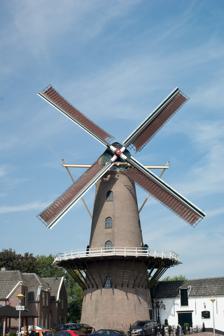
Building: De Hoop, Culemborg
Country: Netherlands
Year built: 1854
Dutch windmill De Hoop, Culemborg The mill in August 2012 Origin Mill name De Hoop 't Jach Mill location 't Jach 3, 4101 ER, Culemborg Coordinates 51°57′20″N 5°13′27″E / 51.95556°N 5.22417°E / 51.95556; 5.22417 Operator(s) Municipality of Culemborg Year built 1854 Information Purpose Corn mill Type Tower mill Storeys Five storeys No. of sails Four sails Type of sails Common sails Windshaft Cast iron Winding Tailpole and winch No. of pairs of millstones Two pairs Size of millstones 1.40 metres (4 ft 7 in) diameter De Hoop (English: The Hope ) or ' t Jach is a tower mill in Culemborg , Gelderland , Netherlands which was built in 1845 and has been restored to working order. The mill is listed as a Rijksmonument . History There was a mill on the site in the 16th century, and possibly earlier. It was a post mill . It and the mill outside the Lekpoort were mills where the inhabitants were compelled to have their grain ground. Both mills belonged to the Count of Culemborg. In 1689, the mill was rebuilt for ƒ750 . The mill was shown on a 1749 map of the City and County off Culemborg. A horse powered oil mill had been built on the site in 1757. It was demolished c. 1833; a potato factory was built on the site in that year. There was a failure of the potato harvest in 1845 and the factory is not mentioned after 1848. In 1853, permission was granted for the erection of a windmill on the site. De Hoop was built in 1854. The cap and sails were removed c. 1910 and thereafter it was worked by steam engine . The mill tower was later stripped of its machinery. In the 1960s, the mill was the clubhouse of the Culemborg Harley-Davidson Club. Circa 1980, the empty mill tower was purchased by the Gemeente Culemborg. Restoration was carried out in stages, culminating in the mill returning to working order in 1993. Machinery from De Oranjemolen , Lewedorp , Zeeland was incorporated, and a new windshaft was cast. That mill had been demolished c. 1990, with parts also going to assist the restoration of Leonardus , Maastricht , Limburg . De Hoop is listed as a Rijksmonument , № 451862. Description For an explanation of the various items of machinery, see Mill machinery . De Hoop is what the Dutch call a "Stellingmolen". It is a five storey tower mill with a stage, which is 8.45 metres (27 ft 9 in) above ground level. The cap is thatched . Winding is by tailpole and winch. The sails are Common sails . They have a span of 26.10 metres (85 ft 8 in). They are carried on a cast iron windshaft , which was cast by the Gieterij Hardinxveld in 1993. The windshaft also carries the brake wheel , which has 65 cogs. This drives a lantern pinion wallower with 30 staves, which is situated at the top of the upright shaft . At the bottom of the upright shaft is the great spur wheel , which has 100 cogs. This drives a pair of 1.40 metres (4 ft 7 in) Cullen millstones via a lantern pinion stone nut with 24 staves and a pair of 1.40 metres (4 ft 7 in) French Burr millstones via a lantern pinion stone nut with 30 staves. Public access De Hoop is open on Saturdays from 10:00 to 16:00. References Wikimedia Commons has media related to De Hoop, Culemborg . Dutch Rijksmonument 451862